Rex White

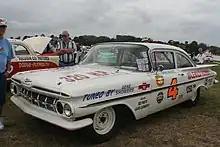
Replica of White's 1959 NASCAR car

Rex White started racing in NASCAR in 1956, when the premier stock-car racing sport was known as the Grand National division. He started 24 races in 1956 and finished in the top 10 on 14 occasions, as well as finishing second in the final NASCAR Short Track standings, a lower division of the NASCAR Grand Nationals.